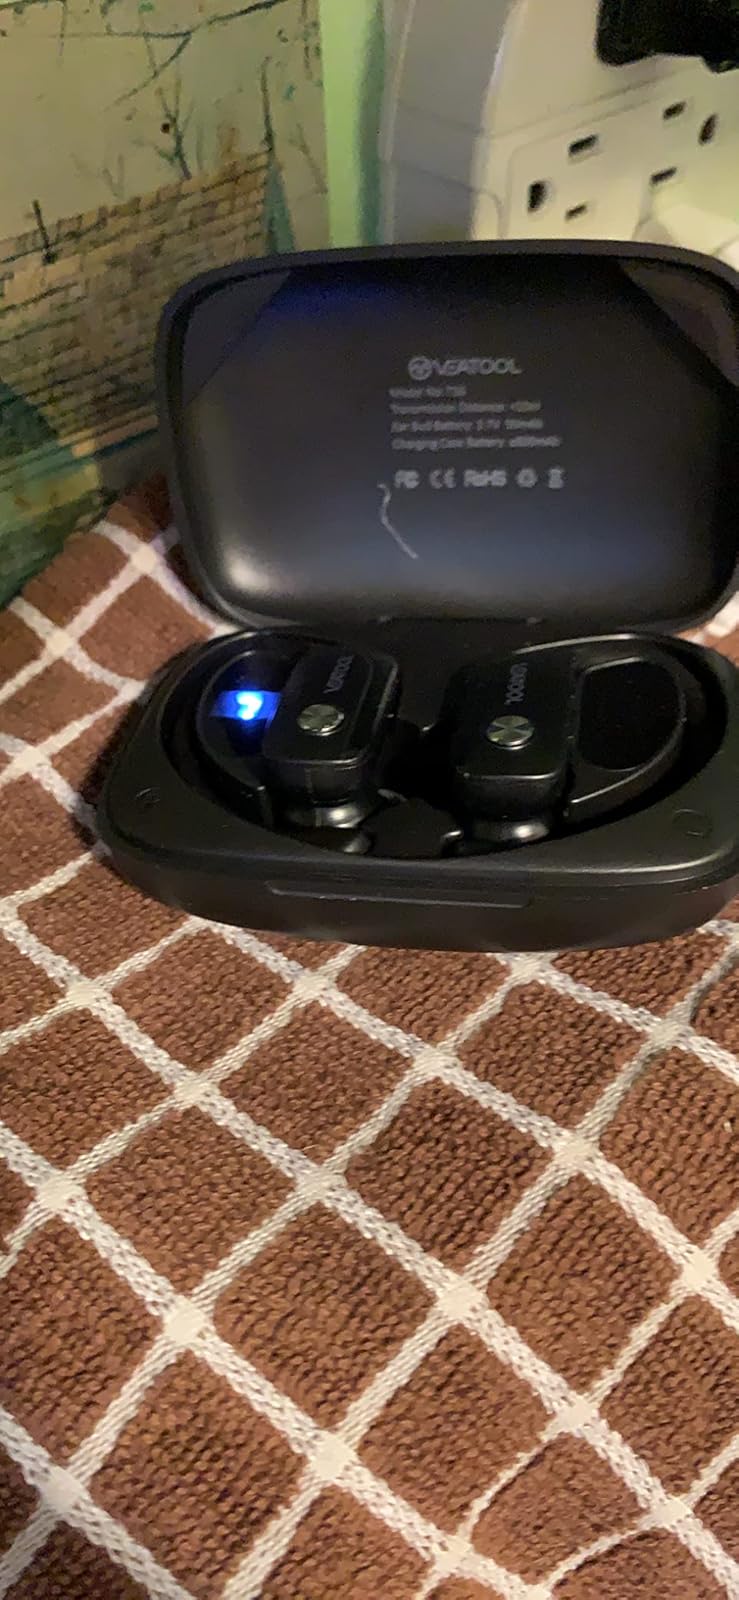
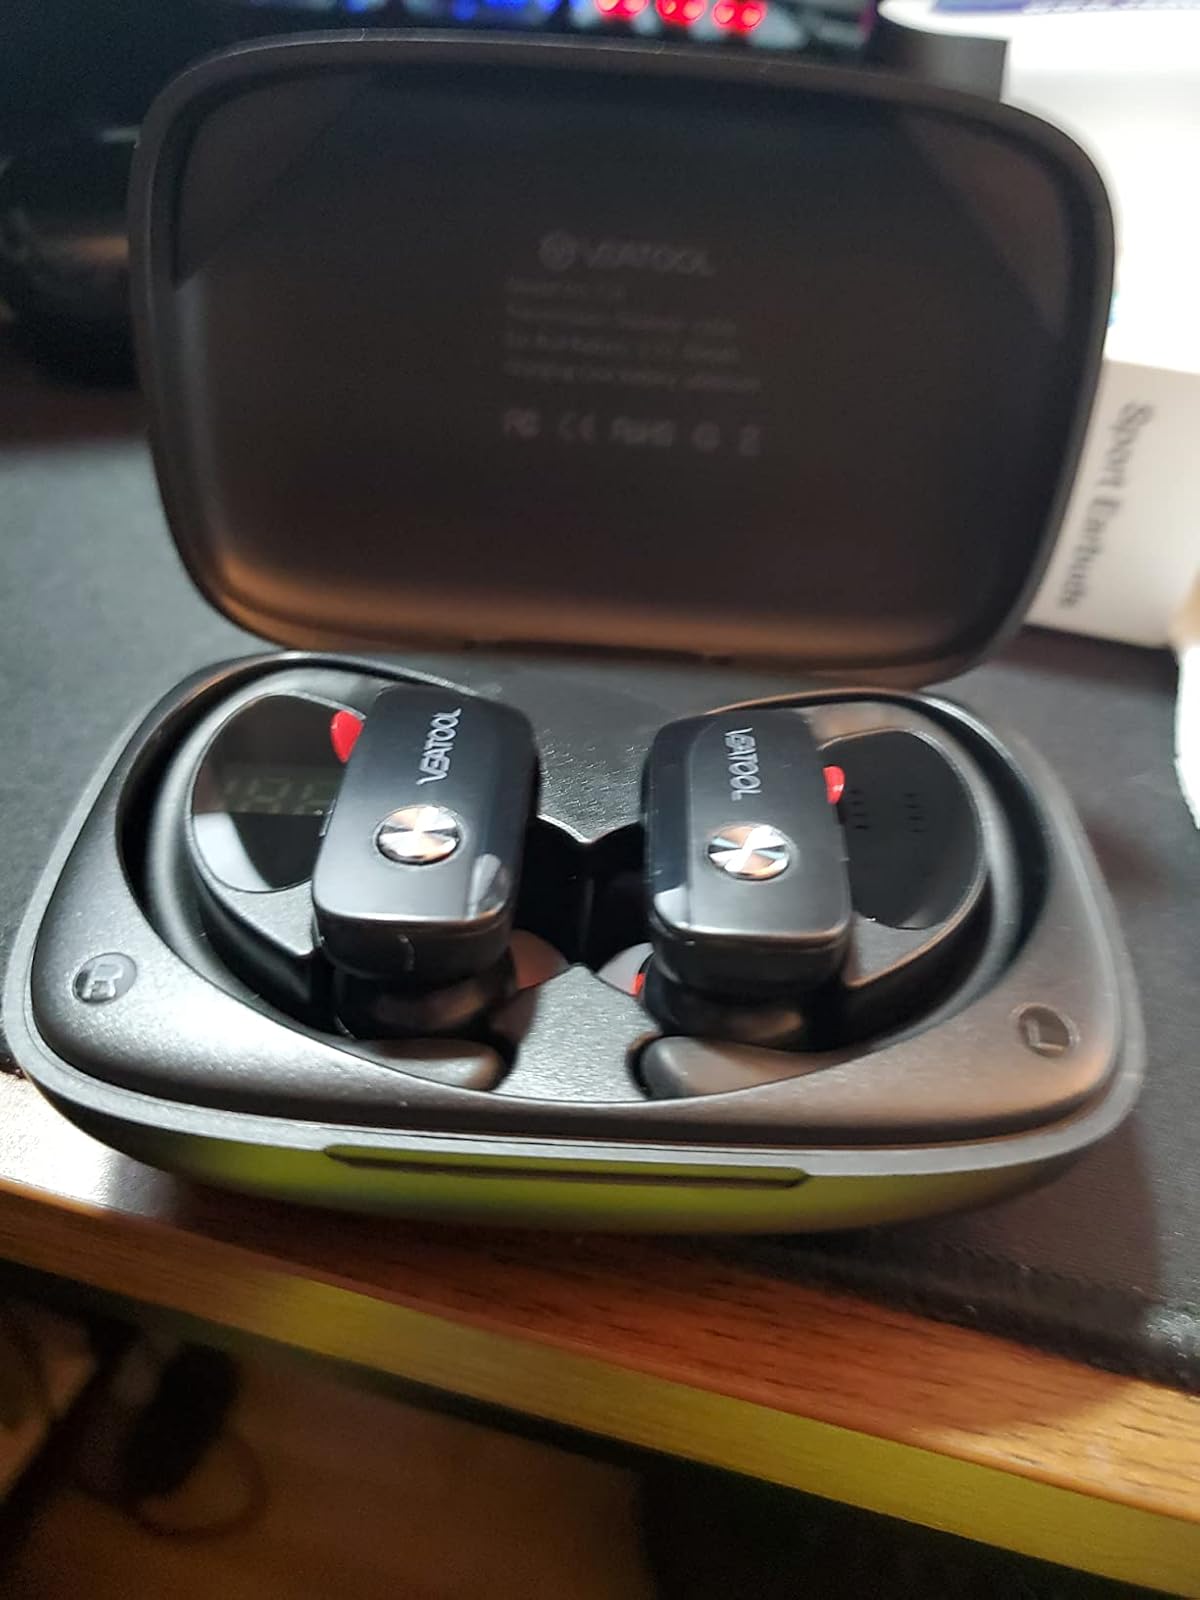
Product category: earbuds
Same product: yes